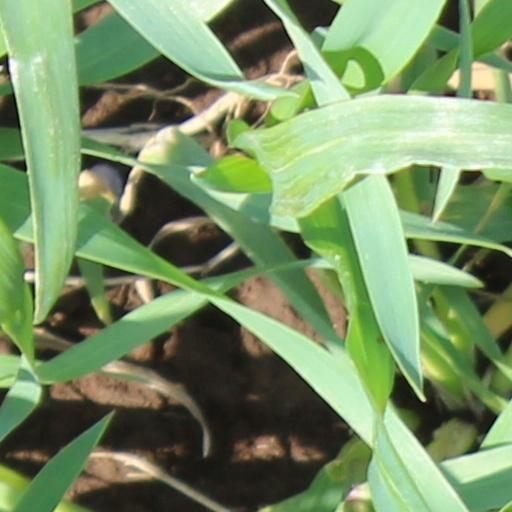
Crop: wheat